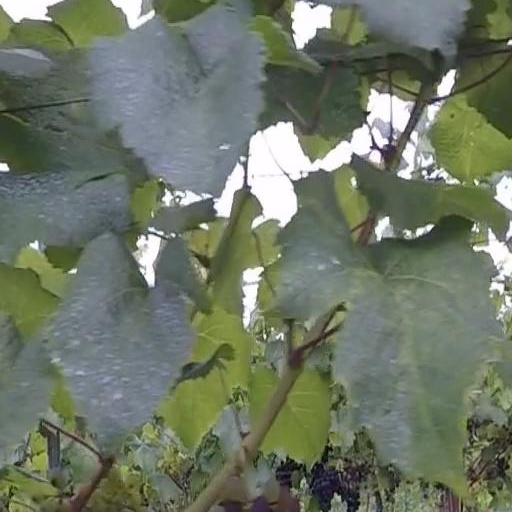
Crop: grape